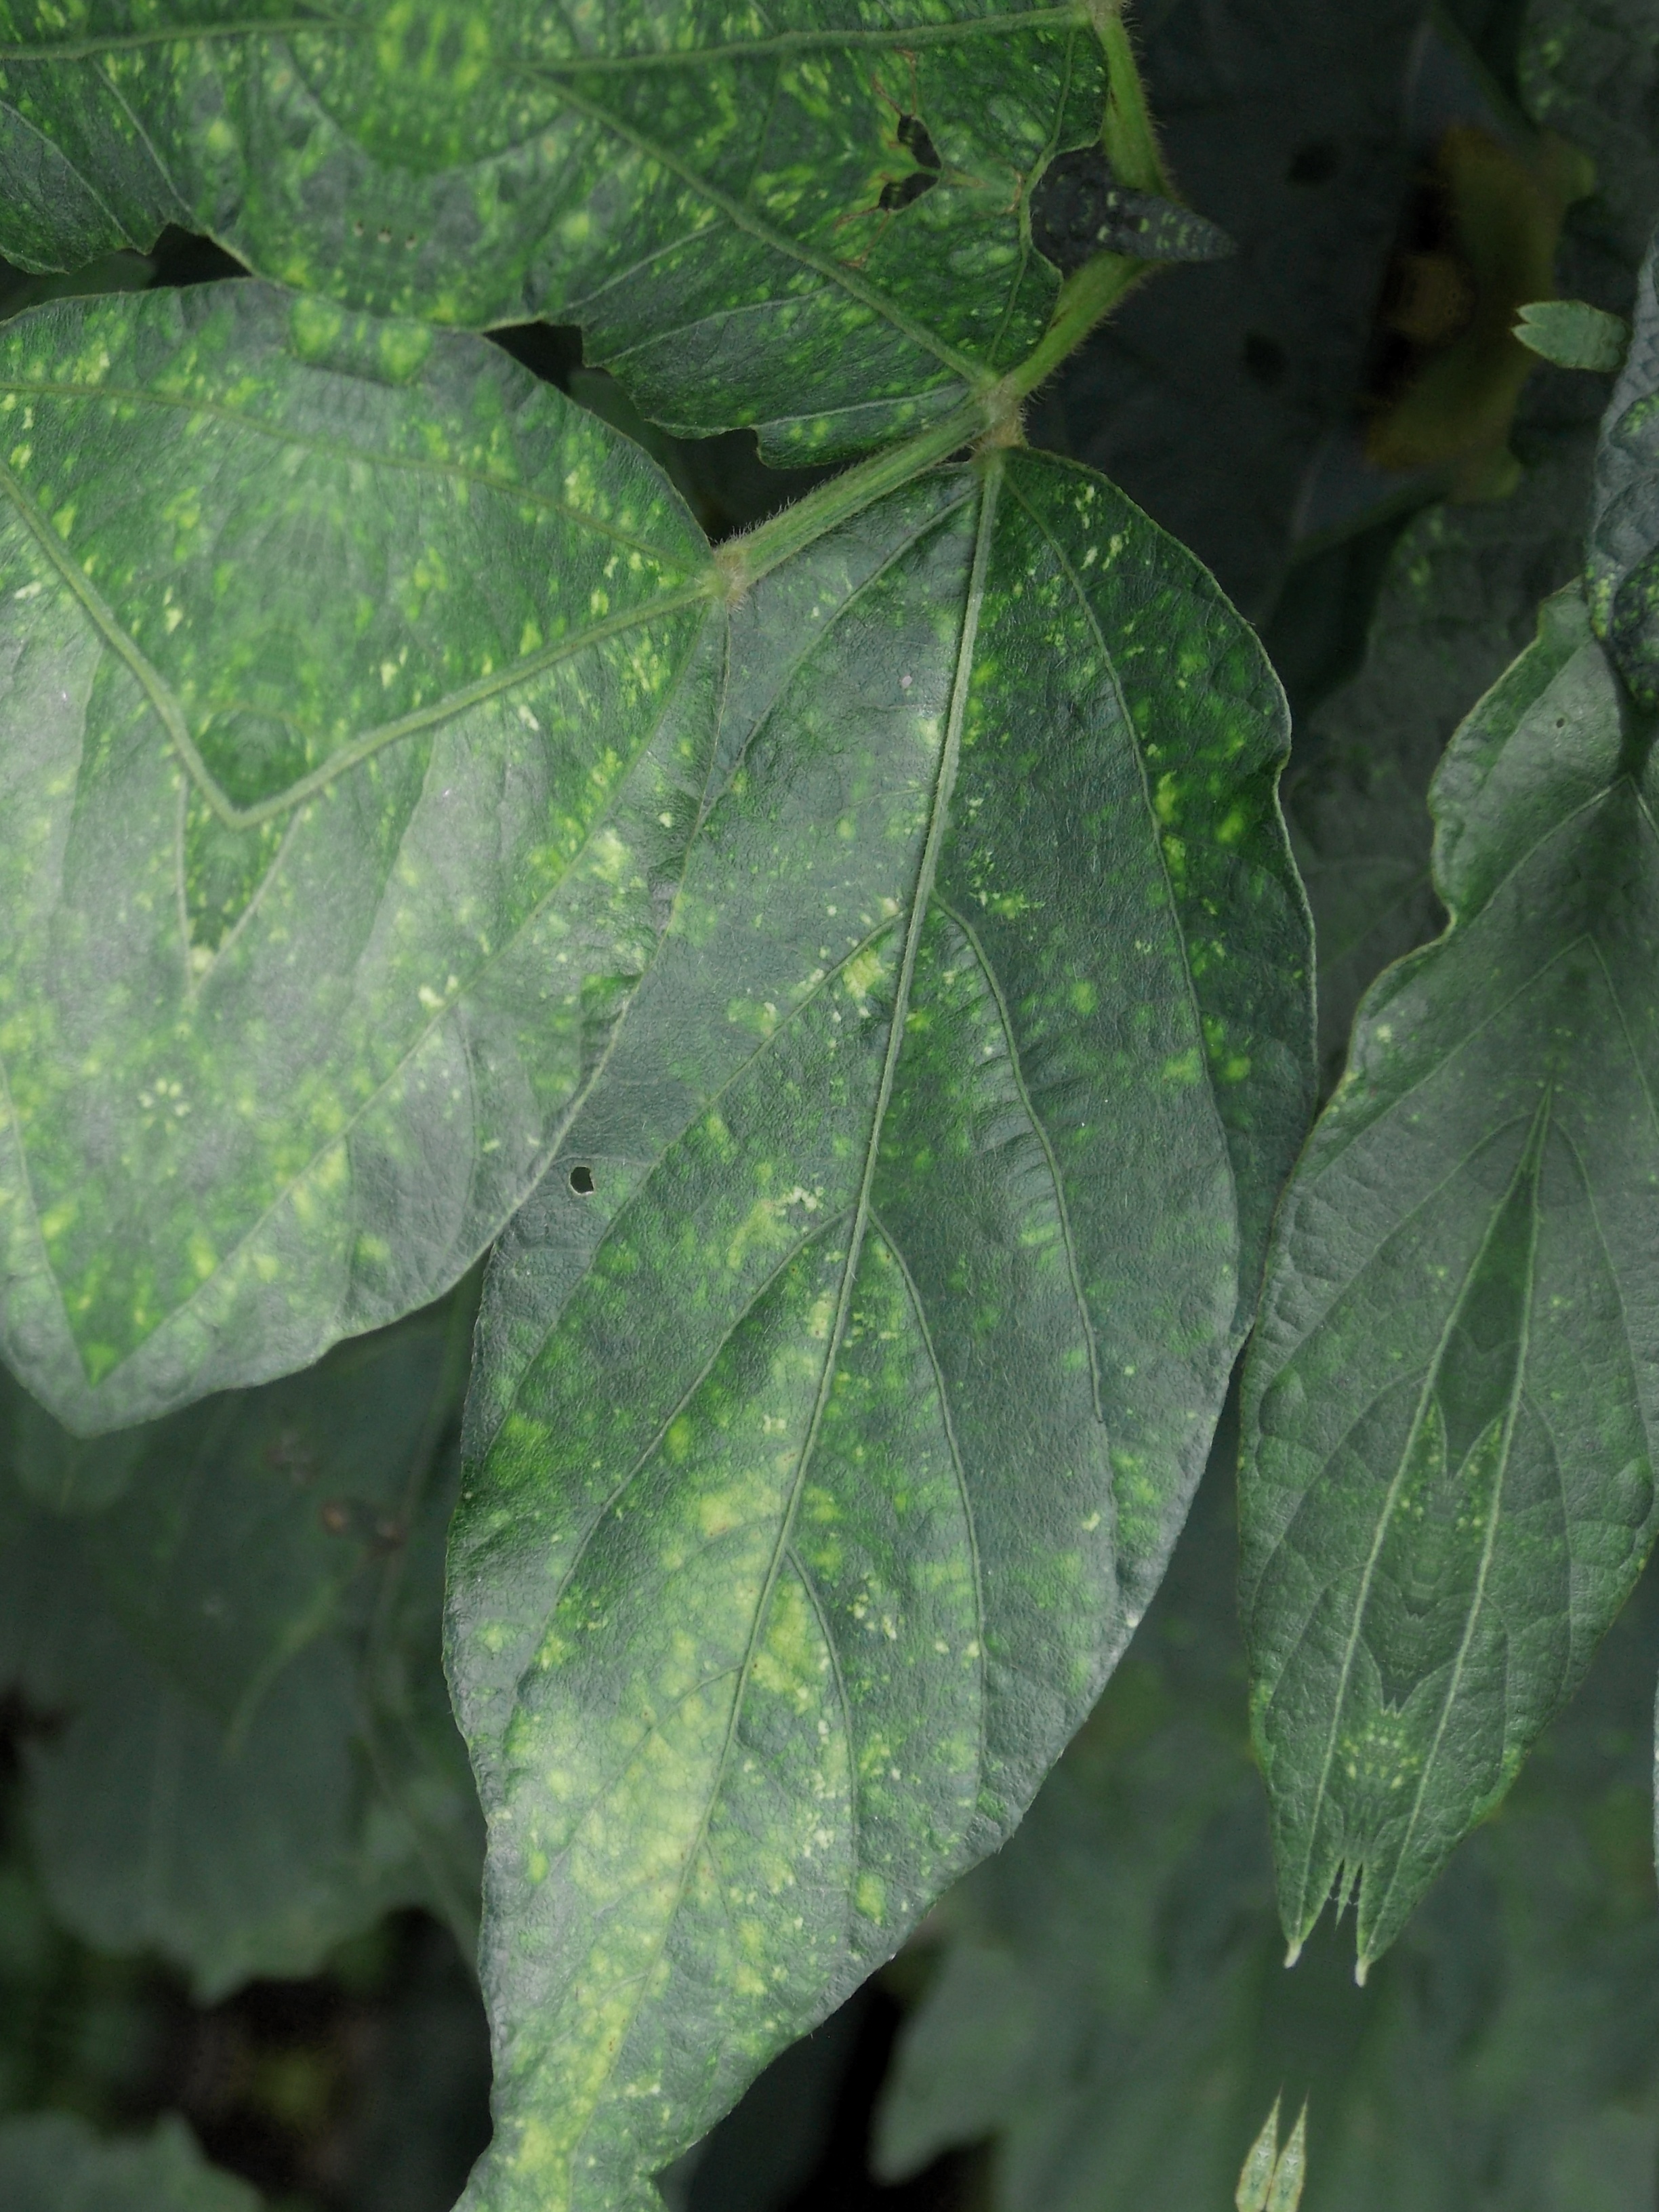
Label: Disease